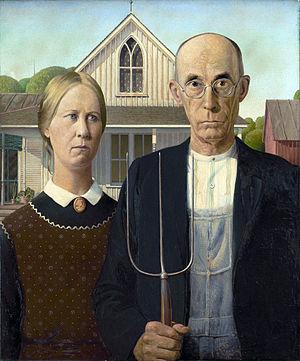
Desperate Housewives ou Beautés désespérées est un feuilleton télévisé américain en 180 épisodes de 42 minutes créé par Marc Cherry et diffusé entre le 3 octobre 2004 et le 13 mai 2012 sur le réseau ABC et en simultané au Canada sur le réseau CTV.
Le réalisme américain définit un mouvement artistique général qui émerge aux États-Unis dès la seconde moitié du XIXᵉ siècle et connaît son apogée dans les années 1930.
Le thème de la religion est indispensable à la compréhension de la société américaine, où la spiritualité tient une place particulièrement importante. En dépit d'une stricte séparation des Églises et de l'État, la religion est si présente dans l'espace public qu'on parle de « religion civile ». Il est par exemple fréquent de trouver une Bible dans les chambres d'hôtel, le plus souvent la Bible du roi Jacques, et le président américain invoque fréquemment Dieu dans ses discours.